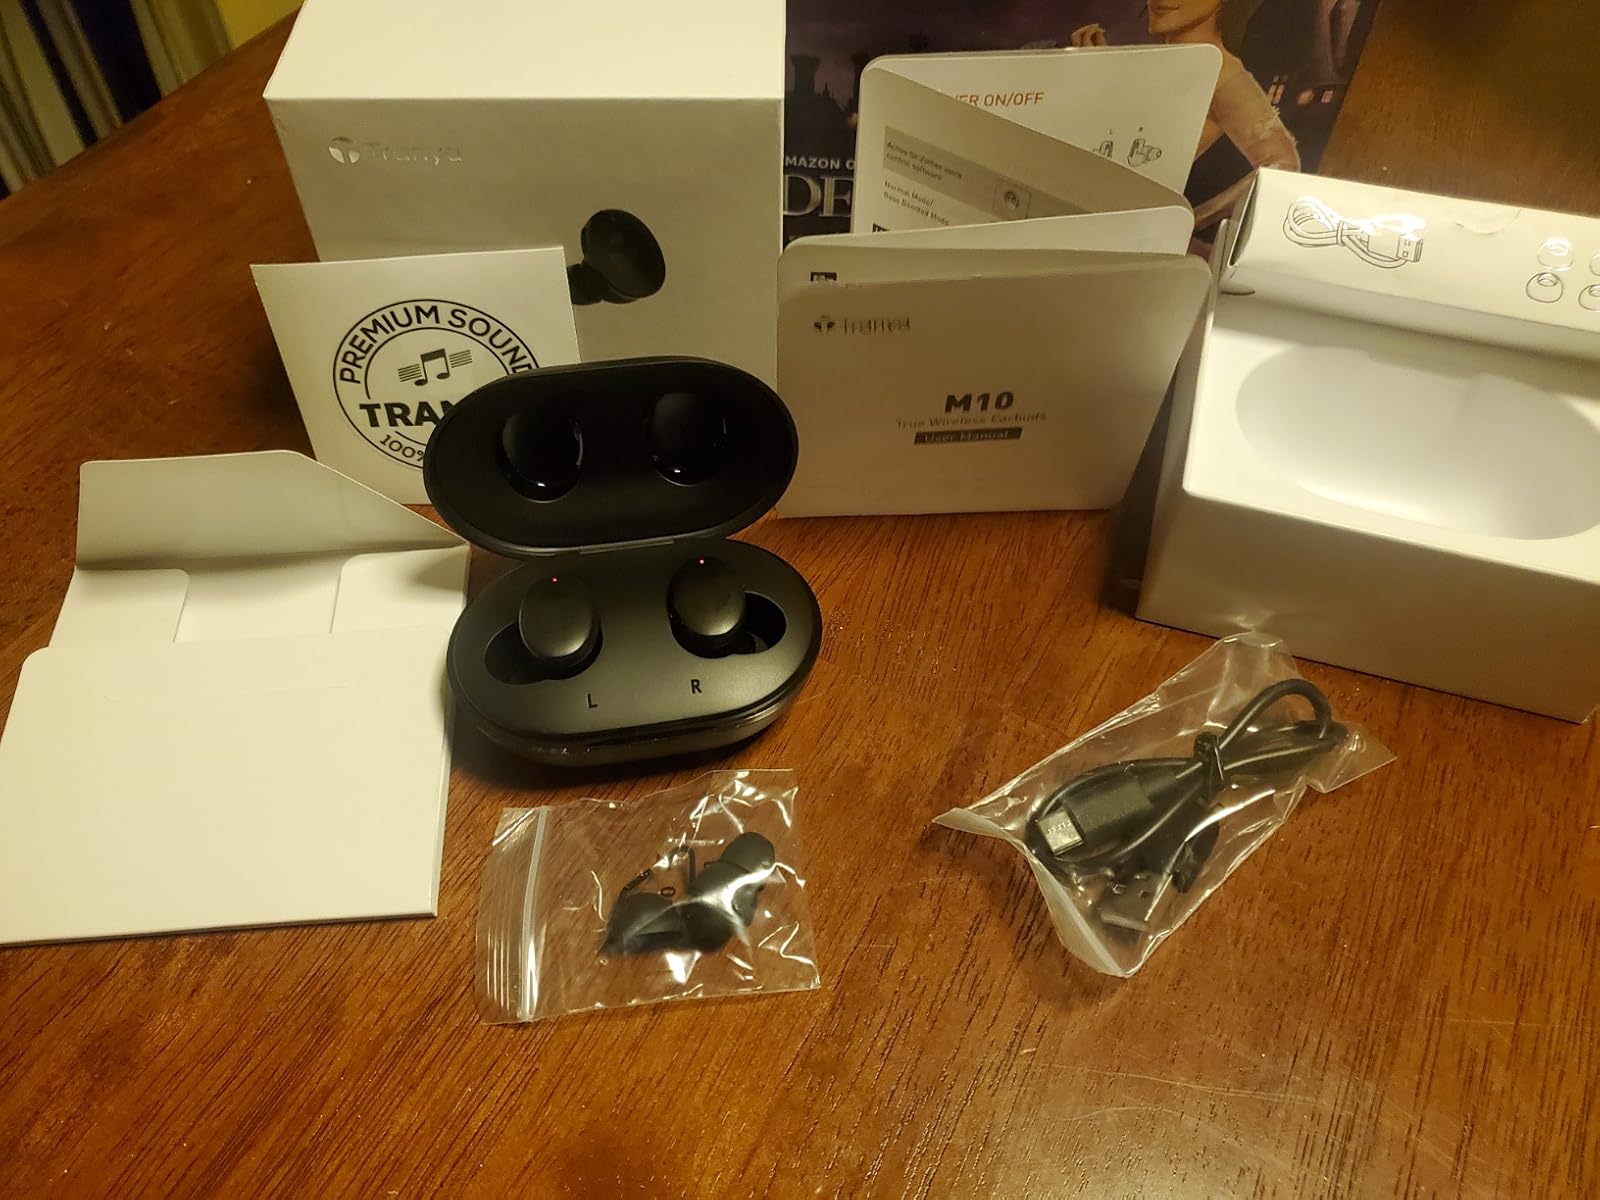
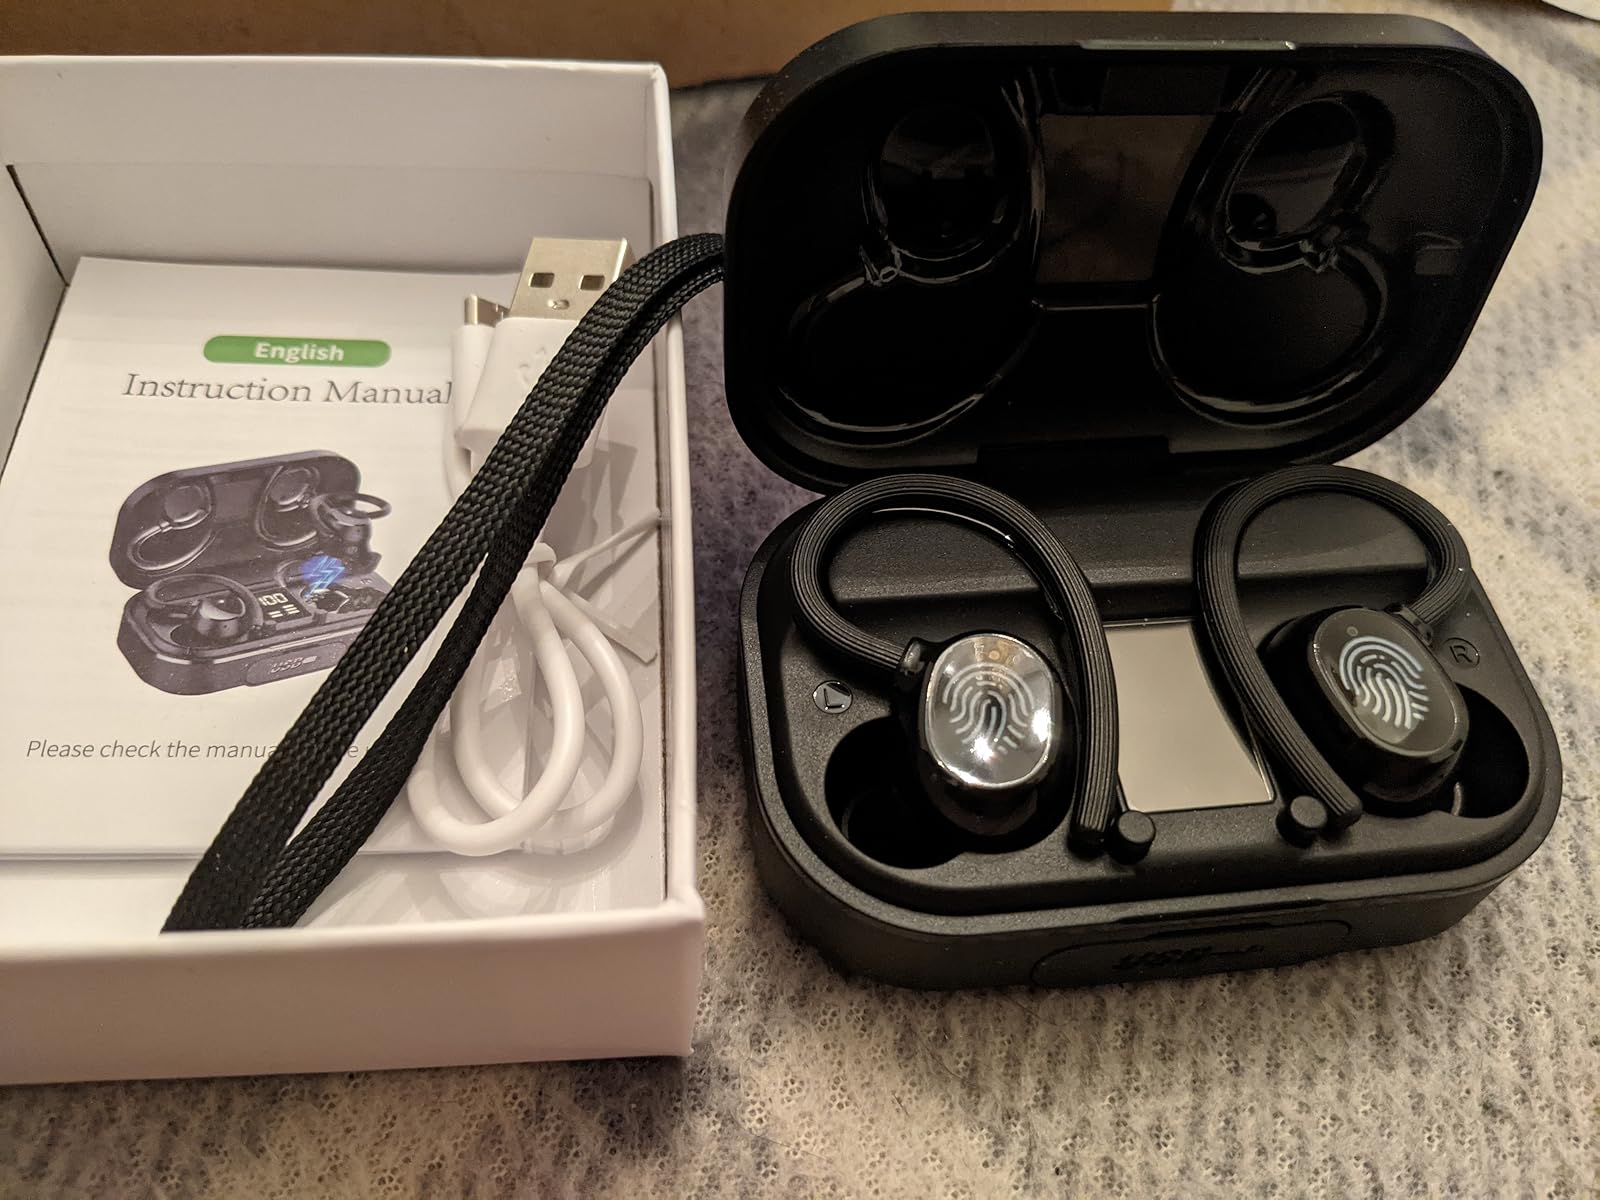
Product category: earbuds
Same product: no